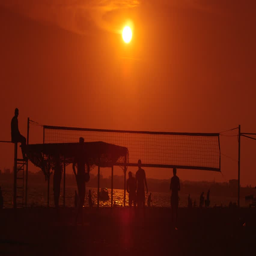
group of people playing volleyball on a public beach at sunset